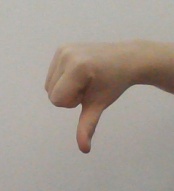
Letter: waw